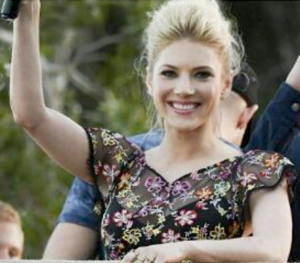
Katheryn Winnick est une actrice canadienne, née le 17 décembre 1977 à Etobicoke.